Sokodomo

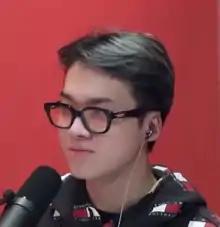
Sokodomo in 2021

Yang Seung-ho (born November 15, 2000), known professionally as Sokodomo (stylized in all lowercase), is a South Korean rapper and songwriter. He first garnered attention when he appeared on "High School Rapper 3" in 2019. He signed with Sony Music where released the extended plays "WWW.III" (2019) and "...---..." (2021). In 2021, he appeared on "Show Me the Money 10" where he released the single "Merry-Go-Round" which peaked at number one on the Gaon Digital Chart.